Savio Vega

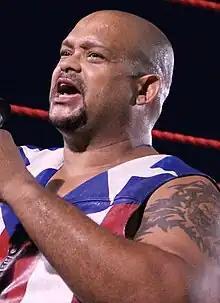
Vega in 2013

Savio Vega (born August 10, 1964) is a Puerto Rican professional wrestler. He is signed to Lucha Libre AAA Worldwide as a producer. He is known for his work in World Wrestling Federation, World Wrestling Council and International Wrestling Association.